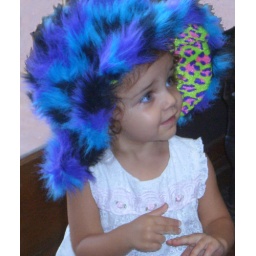
Maddie in blue hat